Luís Boa Morte

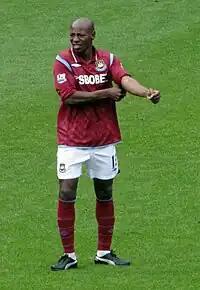
Boa Morte with West Ham in 2010

Boa Morte signed for West Ham United in January 2007 on a three-and-a-half-year contract for an undisclosed fee, which was believed to be around £5 million.